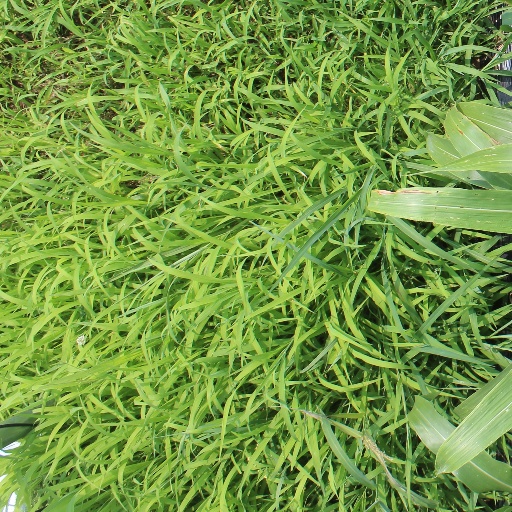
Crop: sorghum